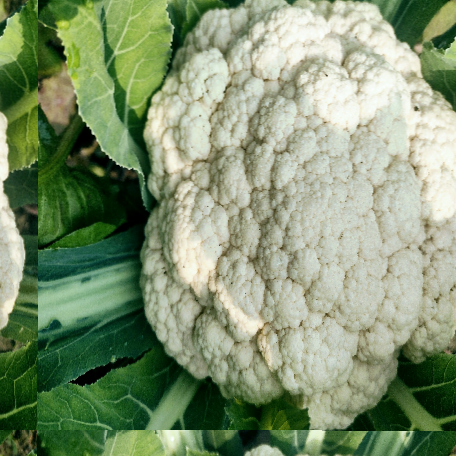
Label: Disease Free